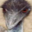
Label: bird